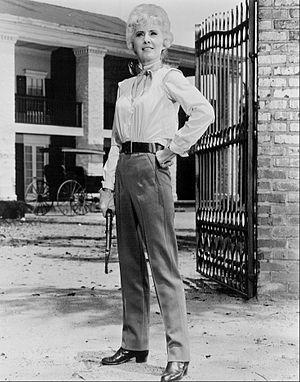
La Grande Vallée est une série télévisée américaine en 112 épisodes de 52 minutes, créée par A.I. Bezzerides et Louis F. Edelman et diffusée entre le 15 septembre 1965 et le 19 mai 1969 sur le réseau ABC.